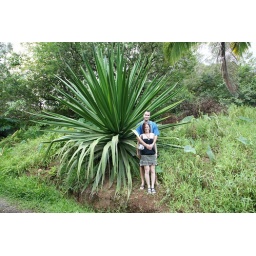
This is a standard house plant in Canada, but Hawaii sized.